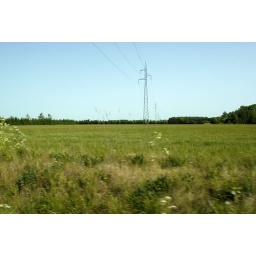
One of Svendt's fields we drove by on the way to the castle and church in Dronninglund.